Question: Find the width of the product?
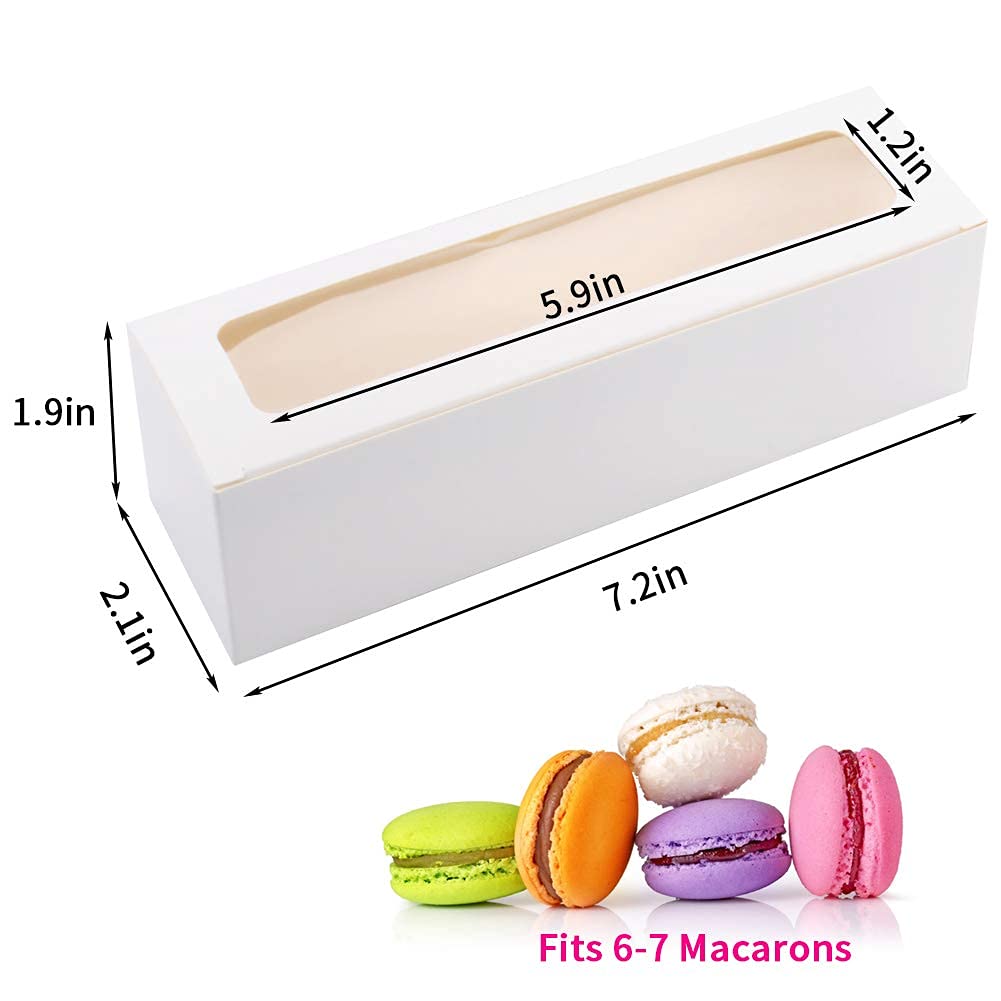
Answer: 2.1 inch